2023 World Lacrosse Men's Championship

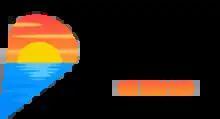

The 2023 World Lacrosse Men's Championship was the 14th edition of the international men's field lacrosse tournament for national teams organized by World Lacrosse. Initially scheduled for 2022, it was postponed to 2023 due to the COVID-19 pandemic. The tournament was held in San Diego, California.